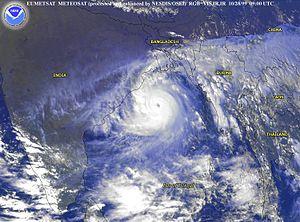
Le cyclone d'Orissa, officiellement le cyclone 04B de 1999, fut le cyclone tropical faisant le plus de morts en Inde depuis 1971. Il a atteint en mer la catégorie 5 de l'échelle de Saffir-Simpson avant de frapper la côte de l'État d'Orissa en Inde, le 29 octobre, avec la force de la catégorie 4 supérieure, juste une semaine après un autre cyclone de même intensité dans ce secteur. Il a causé la mort de plus de 10 000 personnes et des dommages évalués à plus de 4,5 milliards $US. Dans le bassin de l'Océan Indien nord, il devance à ce chapitre le cyclone Sidr de 2007 mais pas le cyclone Gorky de 1991, les deux frappant durement le Bangladesh. Il a cependant atteint la plus basse pression de tous les cyclones de ce bassin avec 912 hPa.